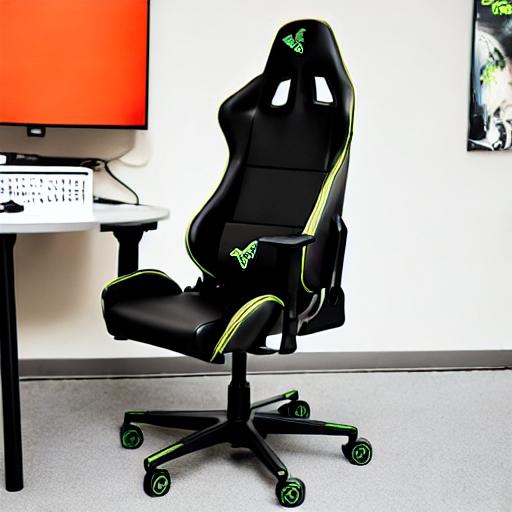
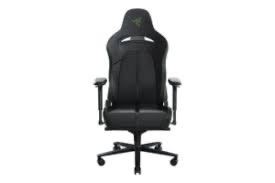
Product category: items_chair
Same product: no